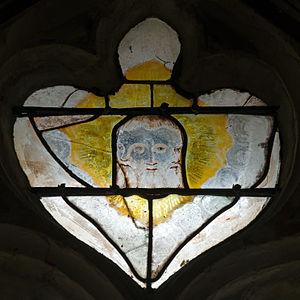
Rare représentation de la Trinité, détail d'une verrière de l'église Saint Martin de Courgenard, Sarthe.
L'église Saint-Martin-de-Tours est une église catholique située à Courgenard, en France.
Courgenard est une commune française située dans le département de la Sarthe en région Pays de la Loire, peuplée de 495 habitants.